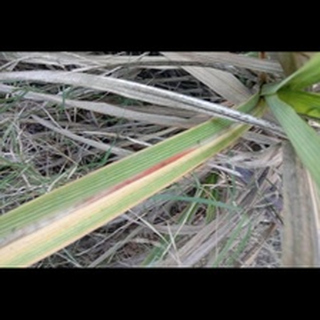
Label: sugarcane_red_rot